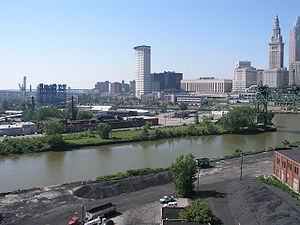
Cuyahogafloden
Cuyahogafloden i Cleveland.
Cuyahogafloden eller Cuyahoga River er et ca. 160 km langt vandløb som løber gennem Cleveland i Ohio, USA, til Lake Erie. Floden blev kendt i 1960'erne da forureninger som flød på overfladen i flere tilfælde gik i brand. Cuyahogafloden er i dag en af flere "American Heritage Rivers", en gruppe af nationalfloder som overvåges af den amerikanske miljømyndighed United States Environmental Protection Agency. Nord for byen Akron løber Cuyahoga gennem Cuyahoga Valley National Park.